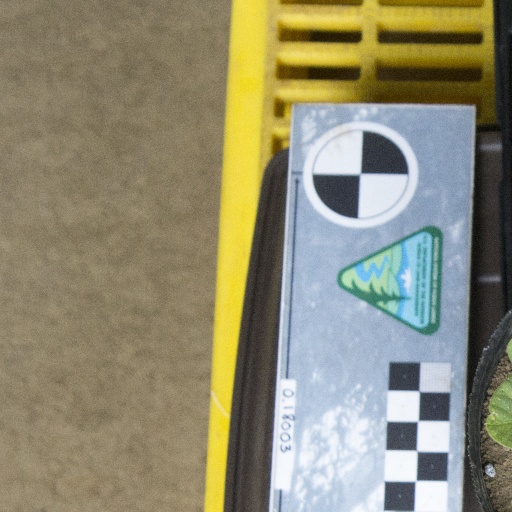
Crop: soybean